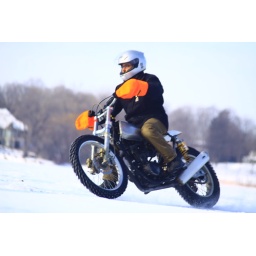
look at the concentration around a corner on lake minnetonka .. motor cross